Rochester, Massachusetts

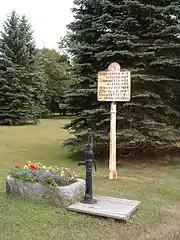
An old road sign and water pump at the Town Common, on Route 105

According to the United States Census Bureau, the town has a total area of , of which is land and , or 6.76%, is water. Rochester is located along the western border of Plymouth County, and is bordered by Lakeville and Middleborough to the north, Wareham and Marion to the east, Mattapoisett to the south, and Acushnet and Freetown to the west. The town's localities include Bisbee Corner, East Rochester, North Rochester and Varella Corner. The town is about northeast of New Bedford, east of Providence, Rhode Island, and south of Boston.